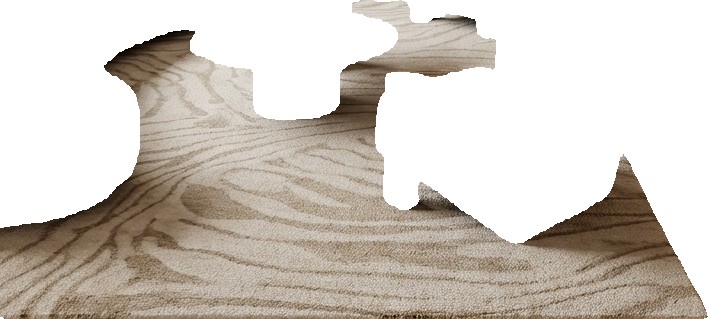
Surface category: rug